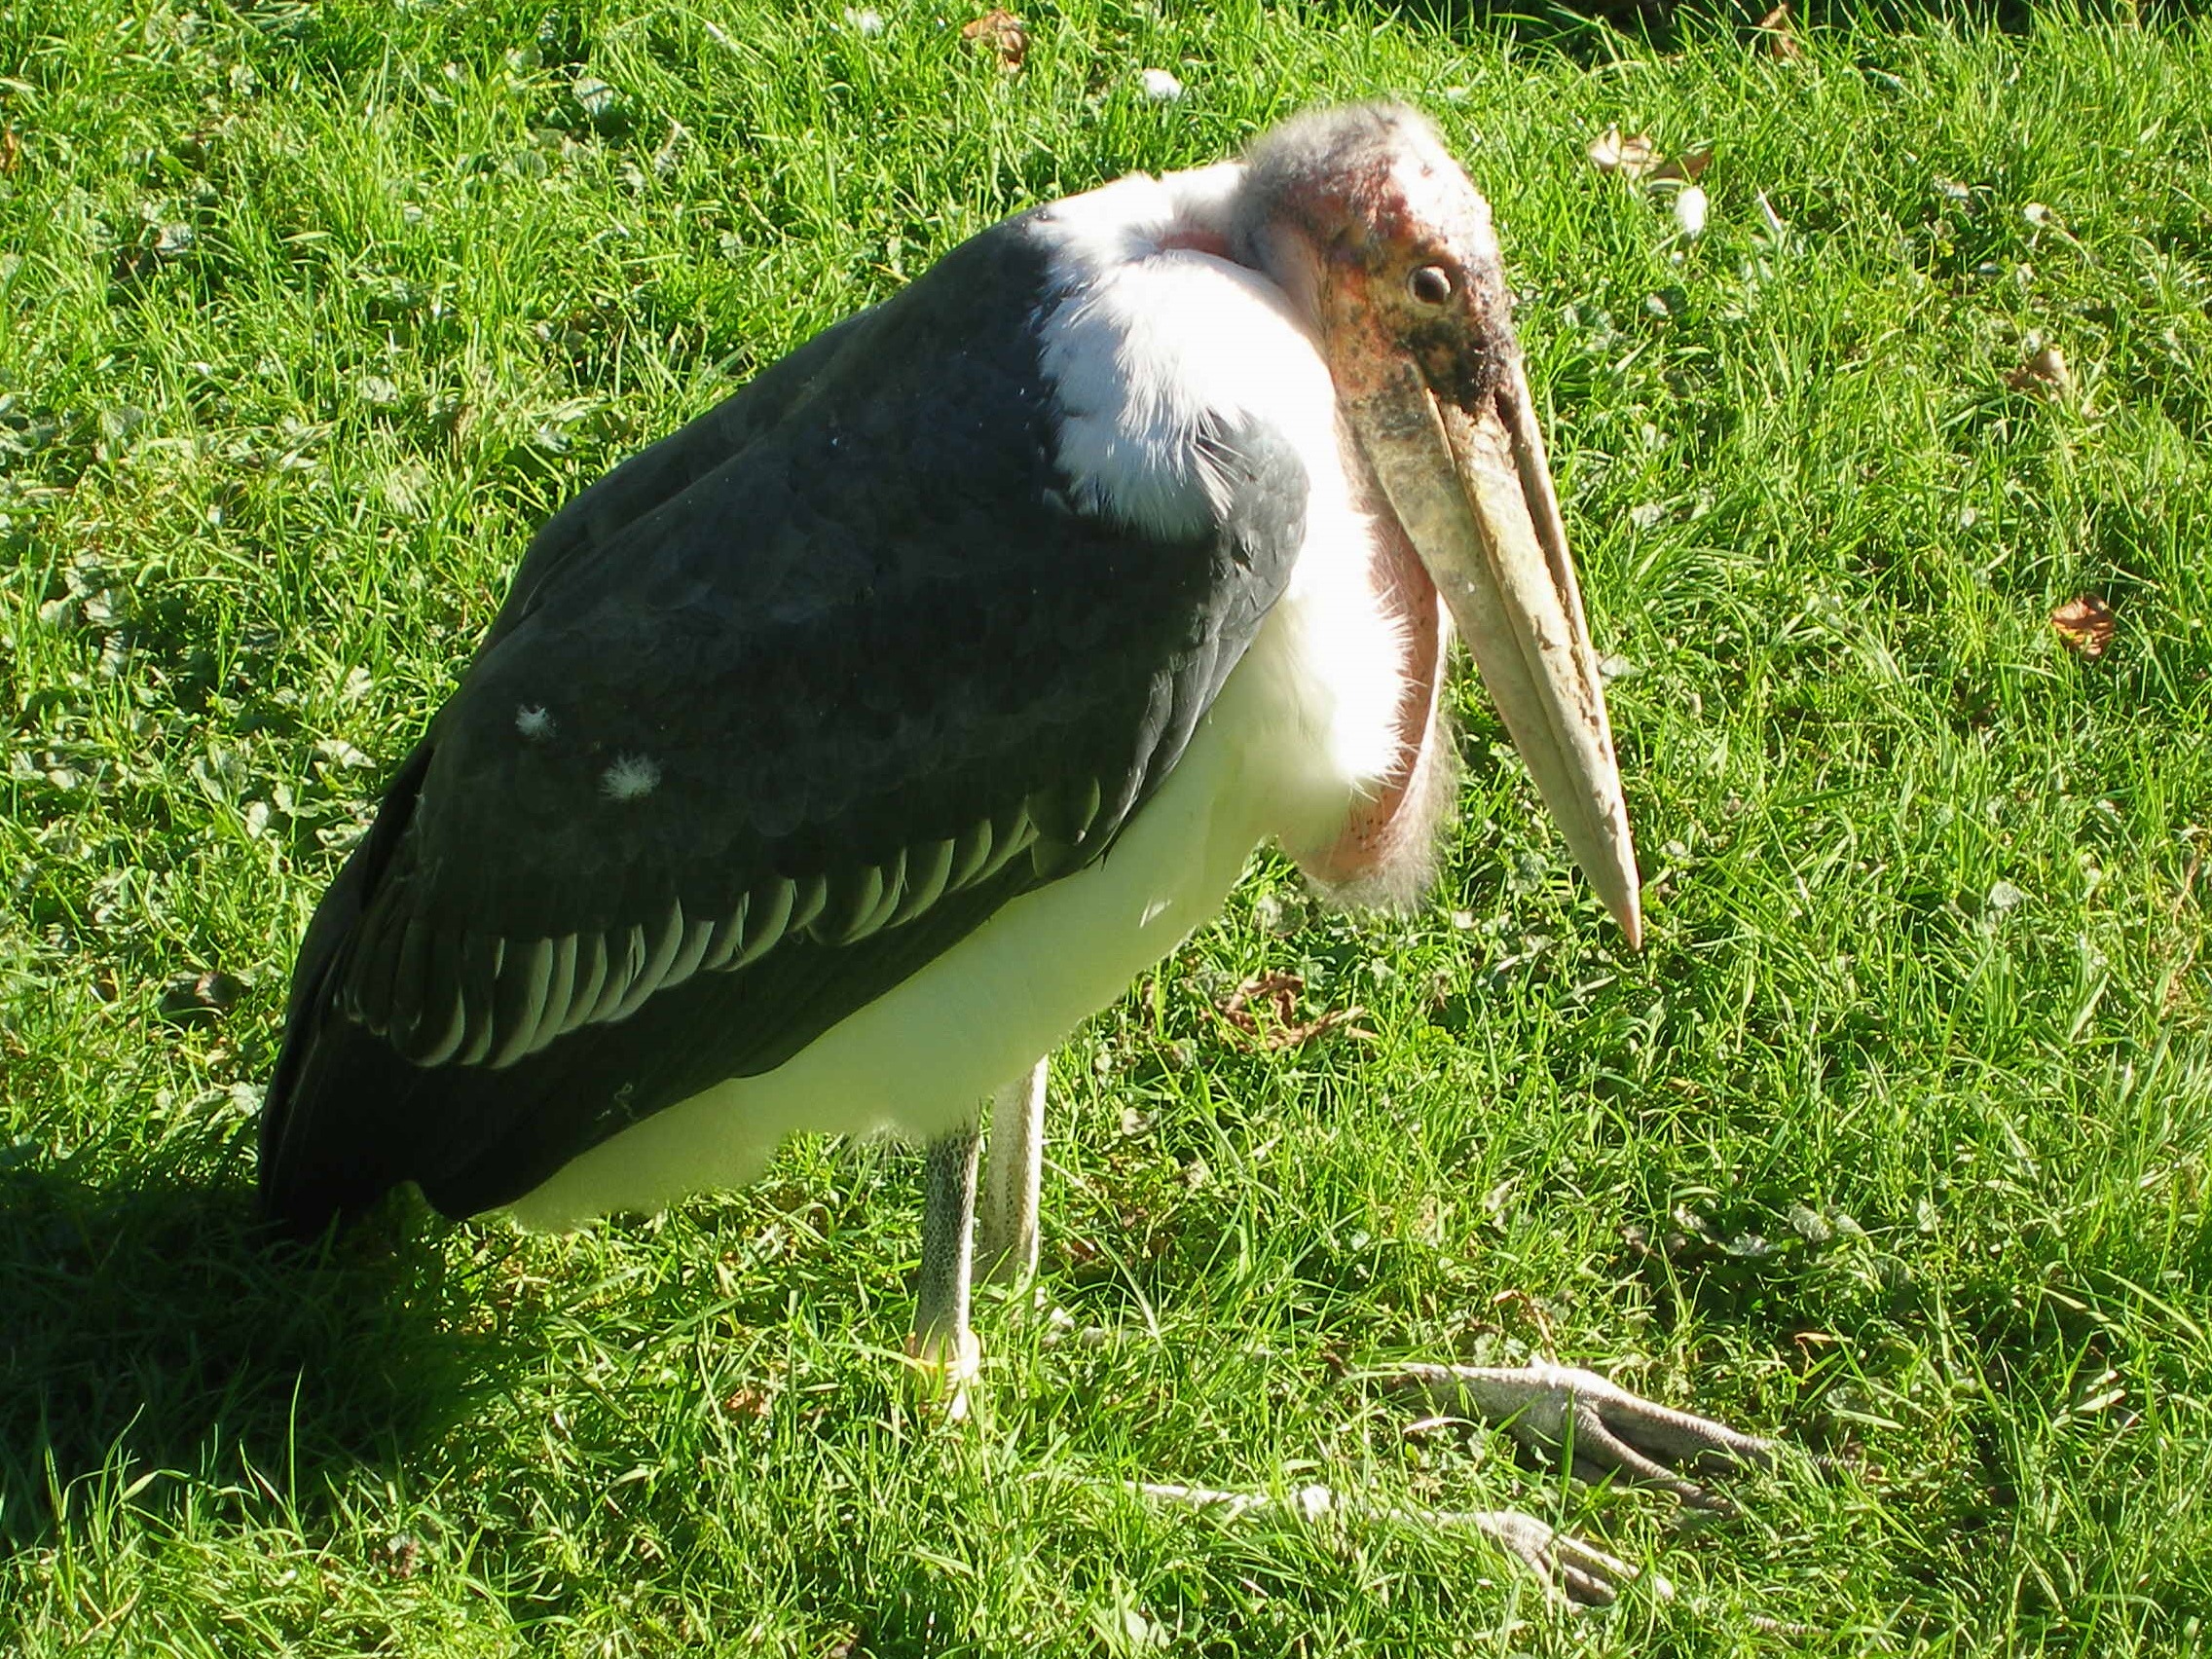
nature, grass, bird, animal, wildlife, zoo, green, beak, fauna, stork, vertebrate, bill, shorebird, marabu, ciconiiformes, marabou stork